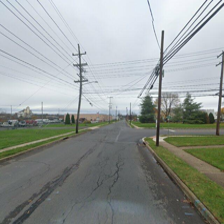
Label: streetView